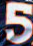
Number: 5